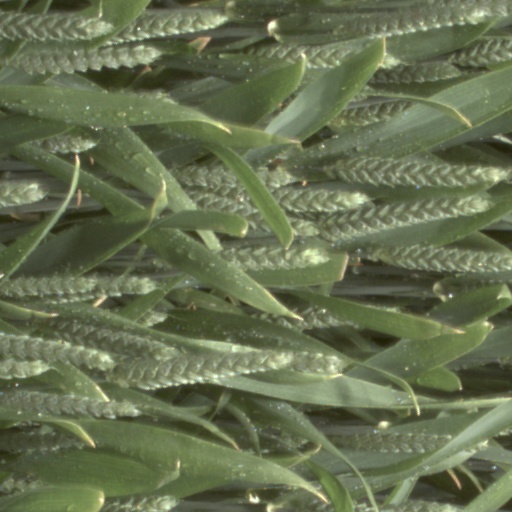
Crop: wheat